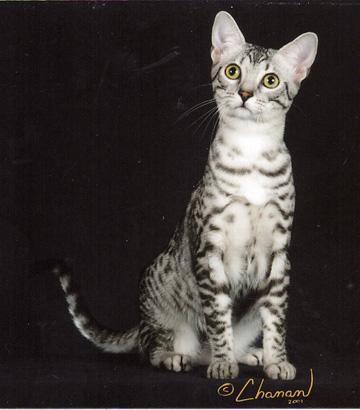
Egyptian Mau